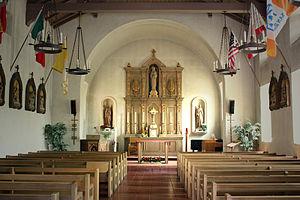
La Mission San Rafael Arcángel fut fondée le 14 décembre 1817 par le Père Vicente de Sarría à San Rafael, dans le comté de Marin. C'était la vingtième des missions espagnoles de Californie, mais elle n'était au départ qu'une sous-mission franciscaine d'assistance médicale pour la Mission San Francisco de Asís dont le rôle était de soigner les Amérindiens malades. Le climat était en effet beaucoup plus profitable à la guérison au nord de la Baie de San Francisco que dans le sud. Bien qu'il ne fut jamais décidé d'en faire une mission complète, on lui attribua ce statut le 19 octobre 1822.